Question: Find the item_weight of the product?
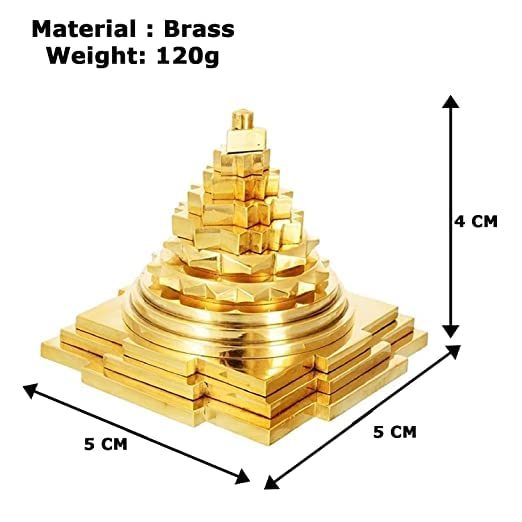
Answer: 120.0 gram